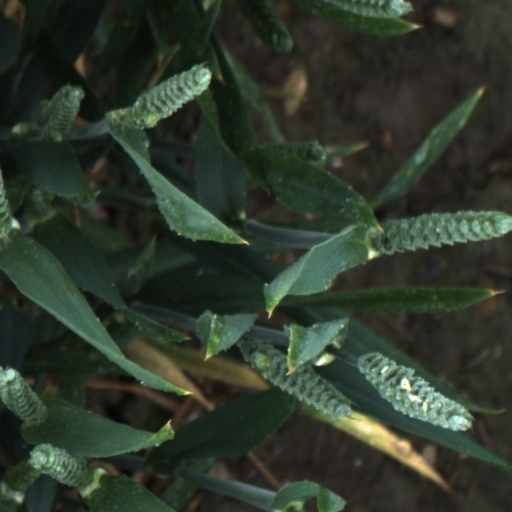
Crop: wheat